British Rail Class 395

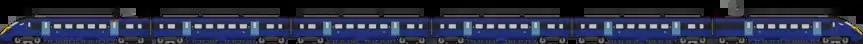

In 2009 Hornby Railways launched two model versions of the BR Class 395, a super detailed model, and a basic representation of the prototype as part of their Railroad range both in South Eastern Blue livery and in 2012 Hornby released a special Olympic Games Livery in both super detail and basic in OO gauge.